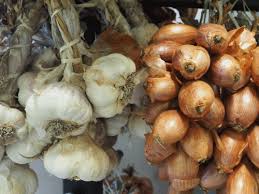
Waste category: biological